Extinct comet

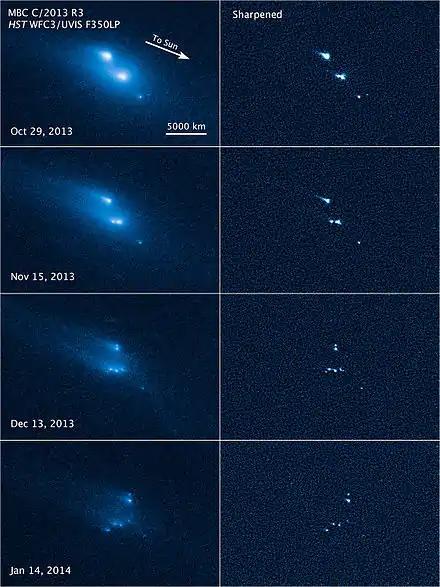
Disintegration of asteroid "P/2013 R3" observed by the Hubble Space Telescope between late-October 2013 and early-January 2014.

Other related types of comet include "transition comets", that are close to becoming extinct, such as were looked for in the Hubble search for transition comets. Comets such as C/2001 OG108 (LONEOS) may represent the transition between extinct comets and typical Halley-type comets (periods of 20–200 years) or long period comets (periods longer than 200 years). Minor planets of the group of damocloids have been studied as possible extinct cometary candidates due to the similarity of their orbital parameters with those of Halley-type comets.